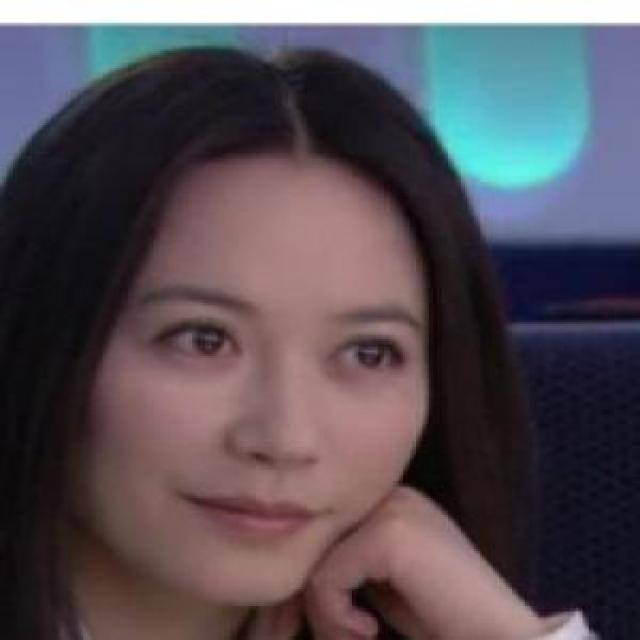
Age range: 21-44